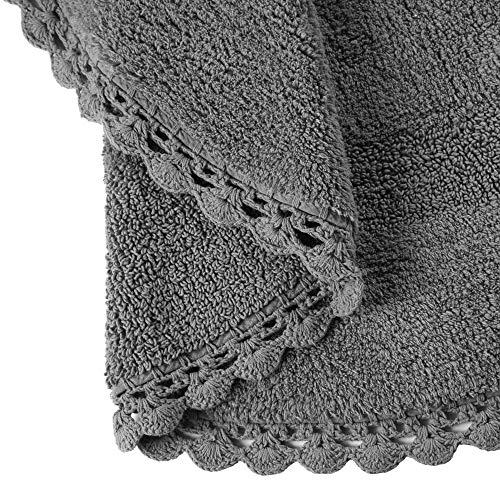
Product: Home Dynamix Harper Ash Accent Rug, 48" Round, Gray
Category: Home & Kitchen | Home Décor | Kids' Room Décor | Rugs
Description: Versatility and functionality: These long-lasting accent rugs are reversible and will add charm and style in any room.
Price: $52.39